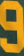
Number: 9